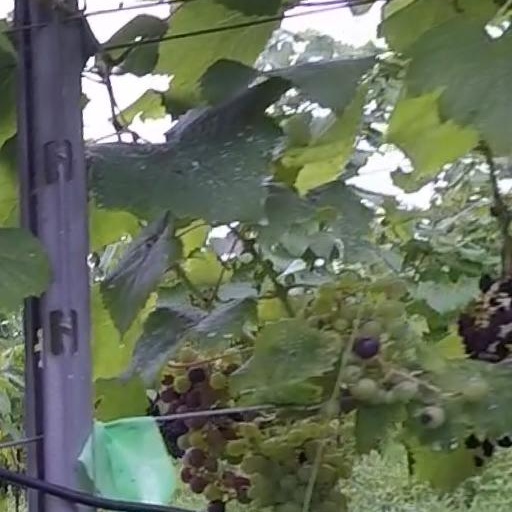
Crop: grape